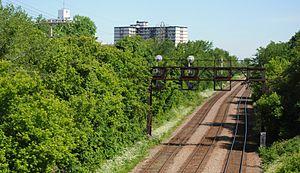
Chemin de fer du Canadien Pacifique à la limite septentrionale de Montréal-Ouest
Montréal-Ouest est une municipalité de l'ouest de l'Agglomération de Montréal au Québec, Canada.